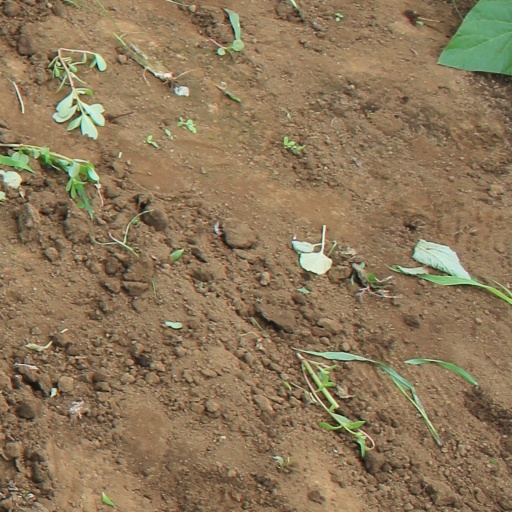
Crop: soybean